Boondooma Homestead

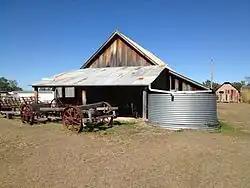
Boondooma Homestead, 2013

Boondooma Homestead is a heritage-listed homestead at Mundubbera–Durong Road, Boondooma, South Burnett Region, Queensland, Australia. It was built from the 1850s to the 1870s. It was added to the Queensland Heritage Register on 21 October 1992.